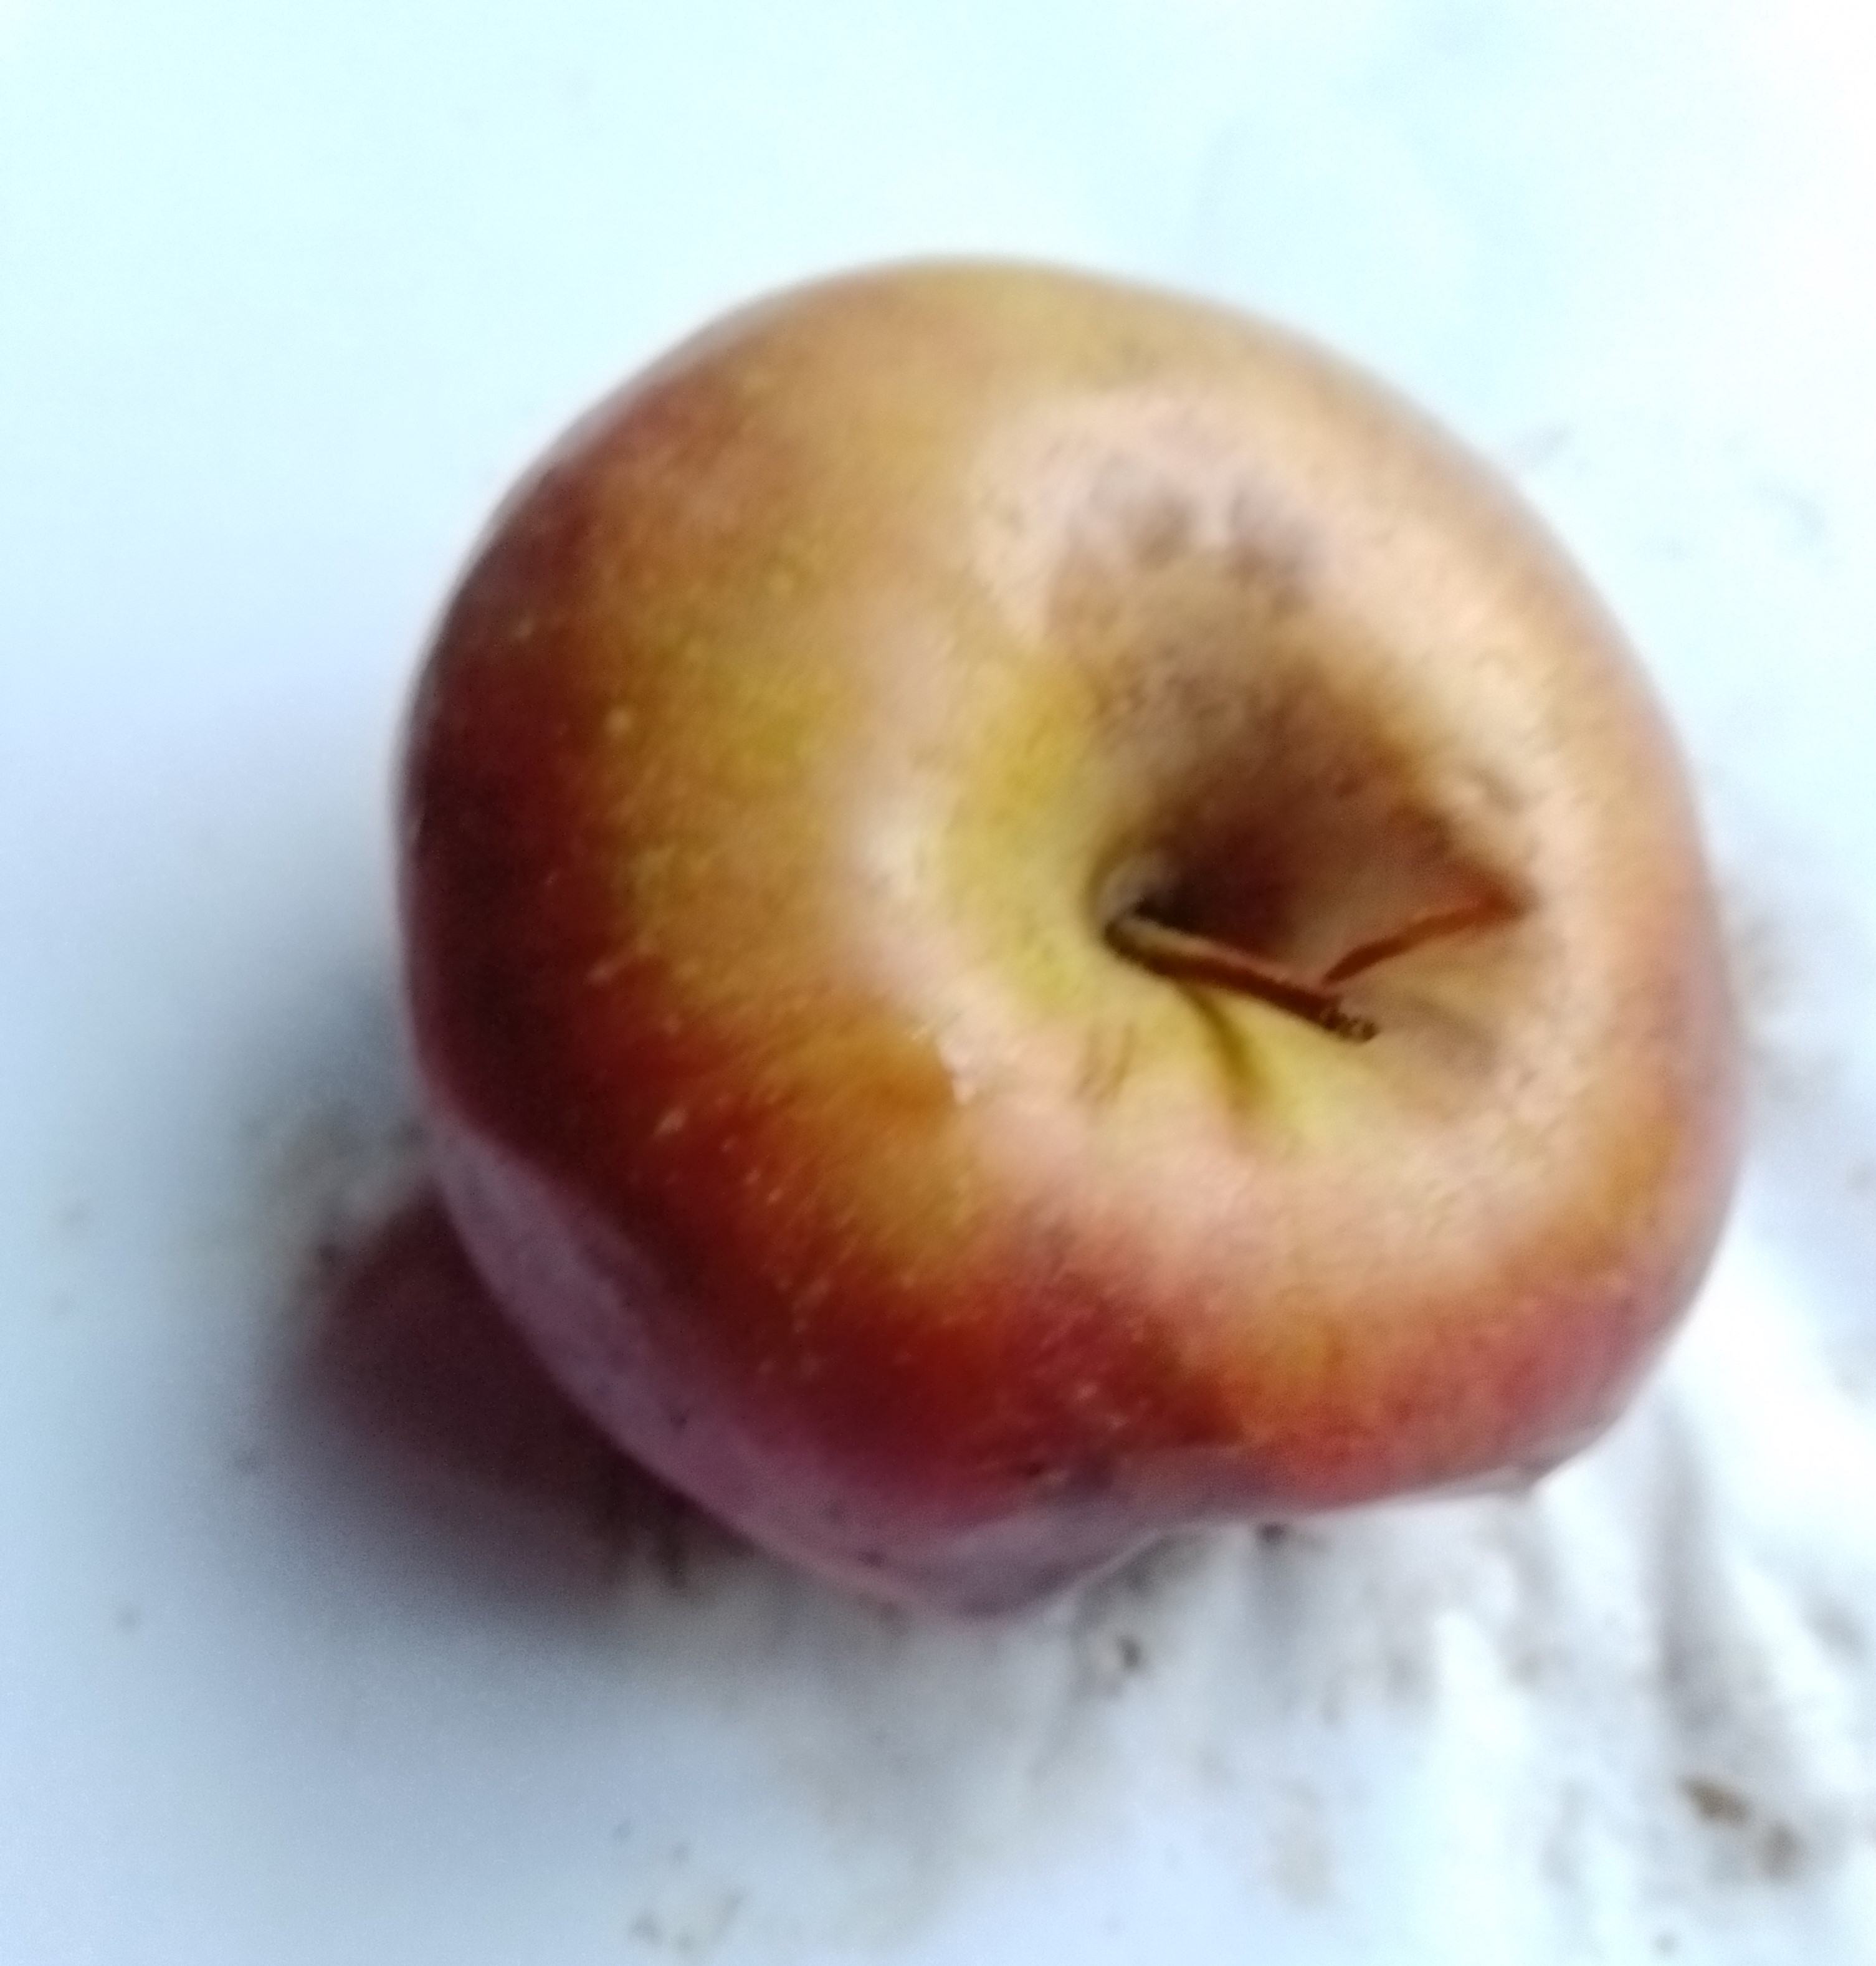
Fruit: apple
Condition: rotten